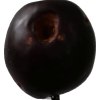
Label: plum